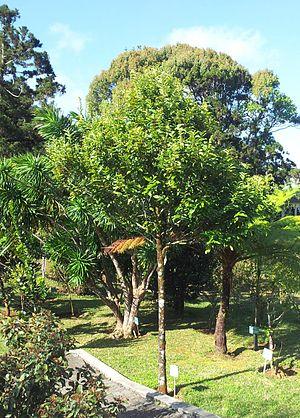
Le Bois d'ébène, Diospyros tessellaria, est une espèce d’arbres du genre Diospyros, de la famille des Ebenaceae qui peut atteindre vingt mètres de hauteur. Il est endémique de l'île Maurice et était exploité pour son bois noir.